Syncretism

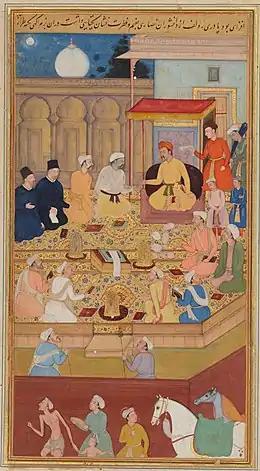
Akbar the Great holding a court discussing theology

In the 16th century, the Mughal emperor Akbar proposed a new religion called the Din-i Ilahi ("Divine Faith"). Sources disagree with respect to whether it was one of many Sufi orders or merged some of the elements of the various religions of his empire. Din-i Ilahi drew elements primarily from Islam and Hinduism but also from Christianity, Jainism, and Zoroastrianism. More resembling a personality cult than a religion, it had no sacred scriptures, no priestly hierarchy, and fewer than 20 disciples, all hand-picked by Akbar himself. It is also accepted that the policy of "sulh-i-kul", which formed the essence of the Dīn-i Ilāhī, was adopted by Akbar as a part of general imperial administrative policy. "Sulh-i-kul" means "universal peace".